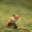
Label: fox